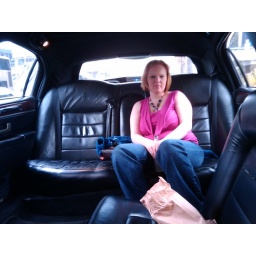
my gorgeous wife in our limo, ignore the brown bag